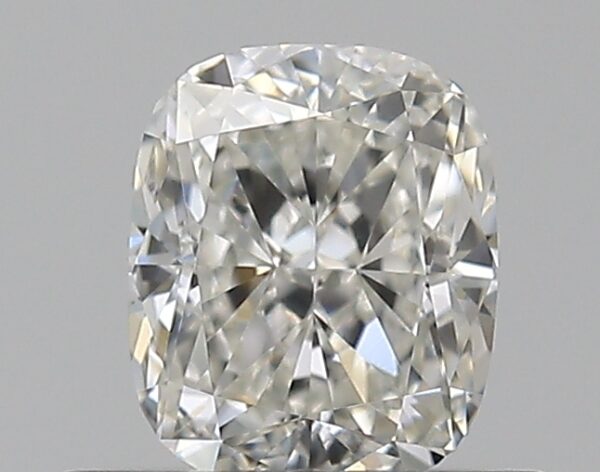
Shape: cushion
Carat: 0.51
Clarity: VS1
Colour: I
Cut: VG
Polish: EX
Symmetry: GD
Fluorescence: F
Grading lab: GIA
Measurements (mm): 4.9 x 4.08 x 2.88